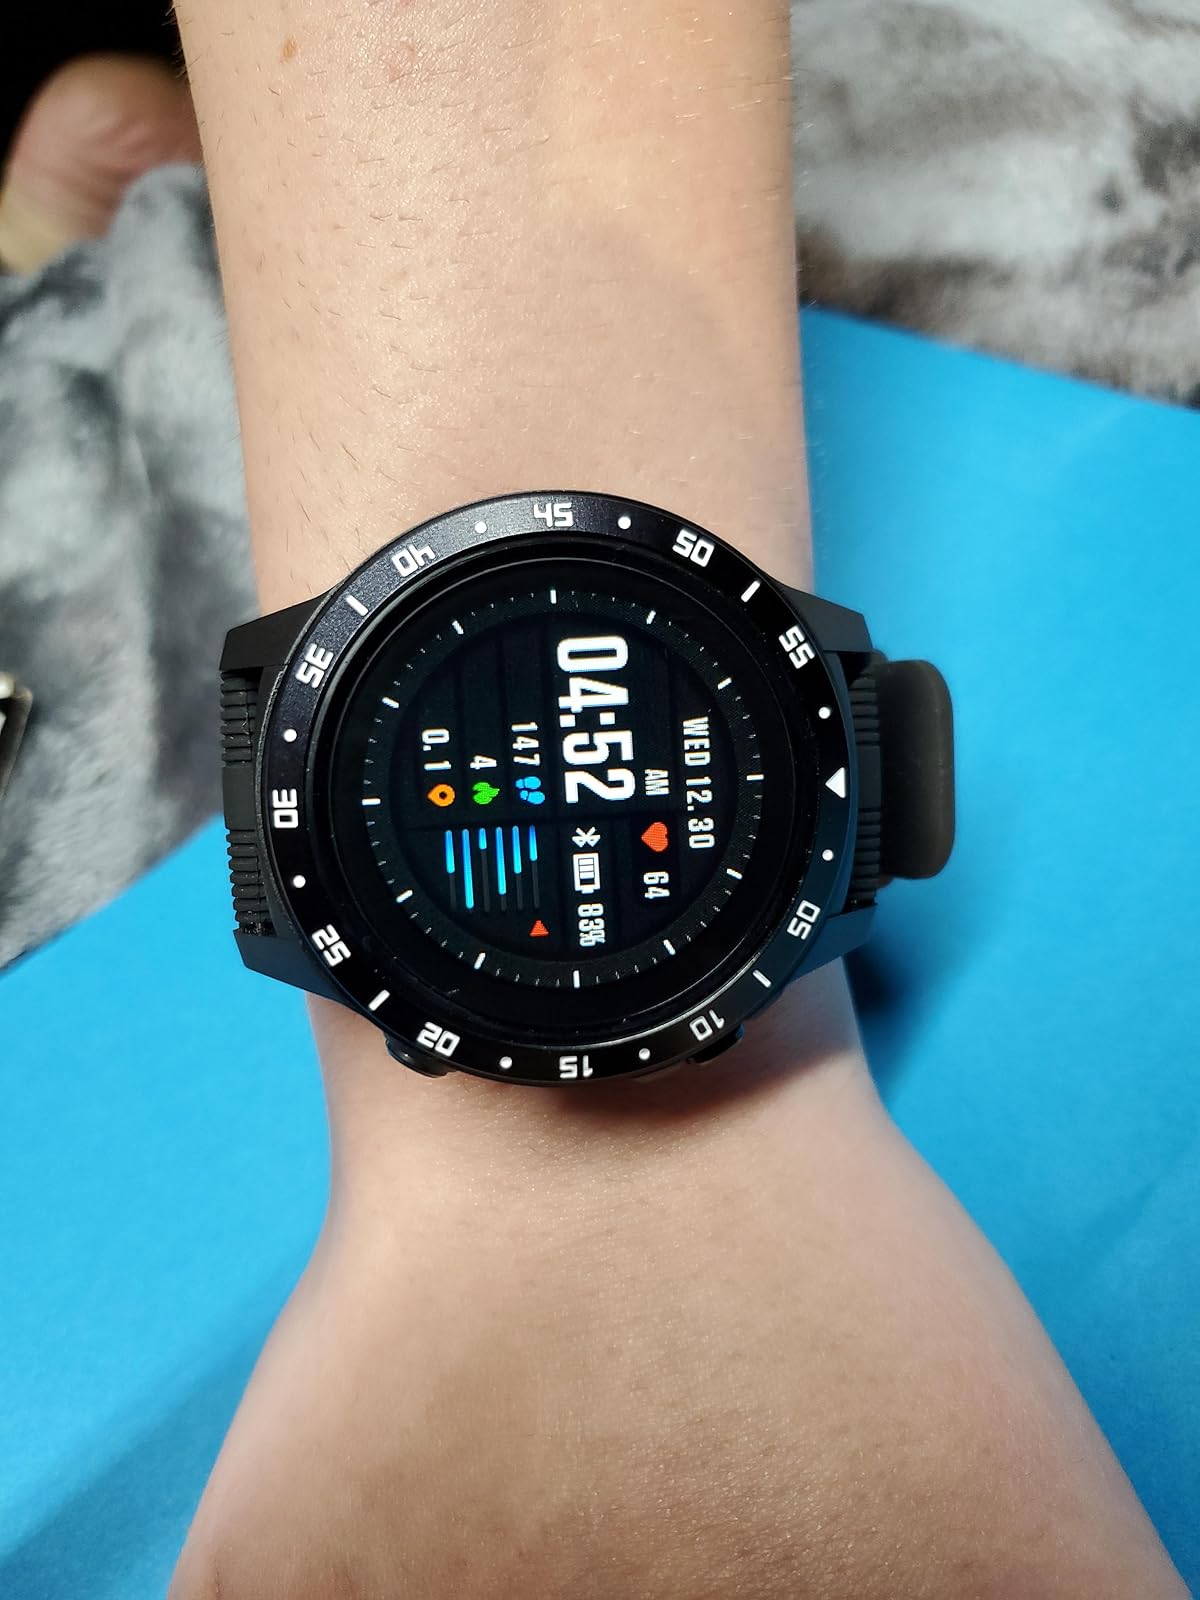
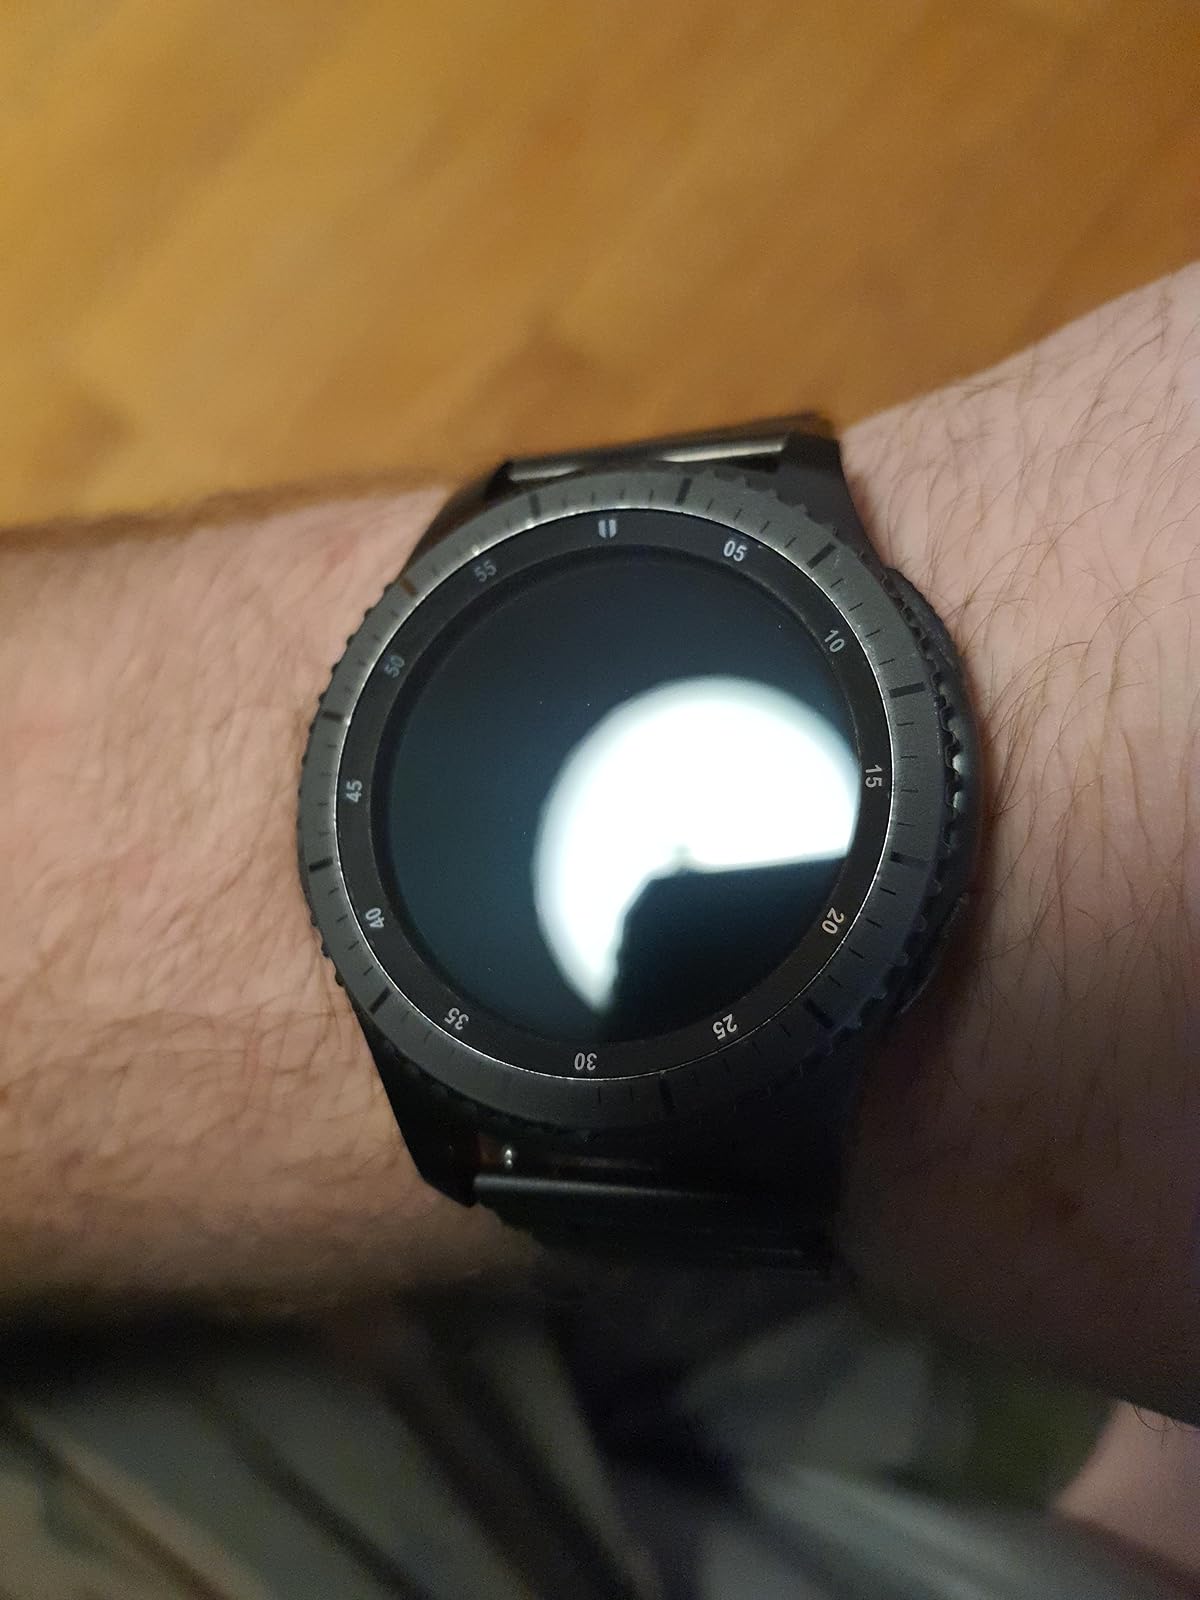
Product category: smartwatch
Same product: no